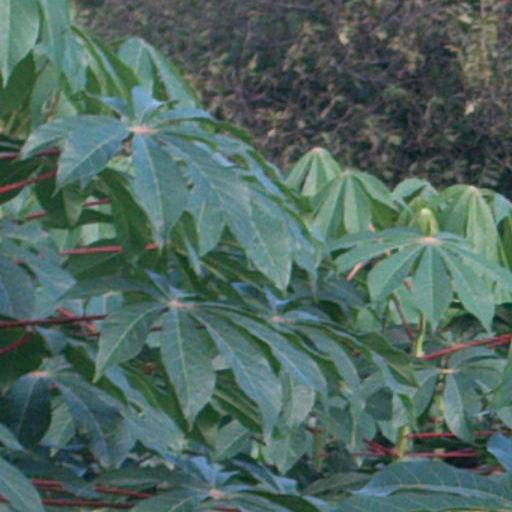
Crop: cassava